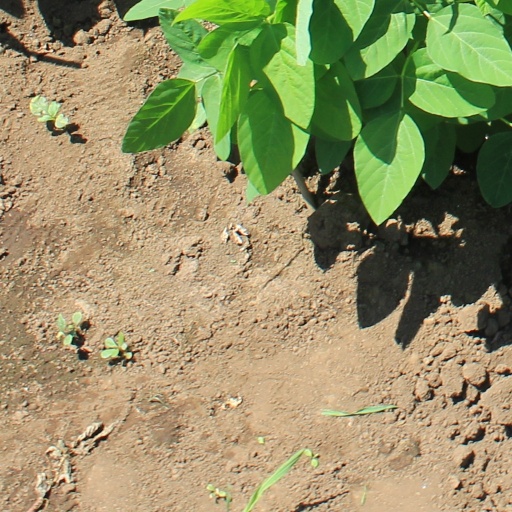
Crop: soybean